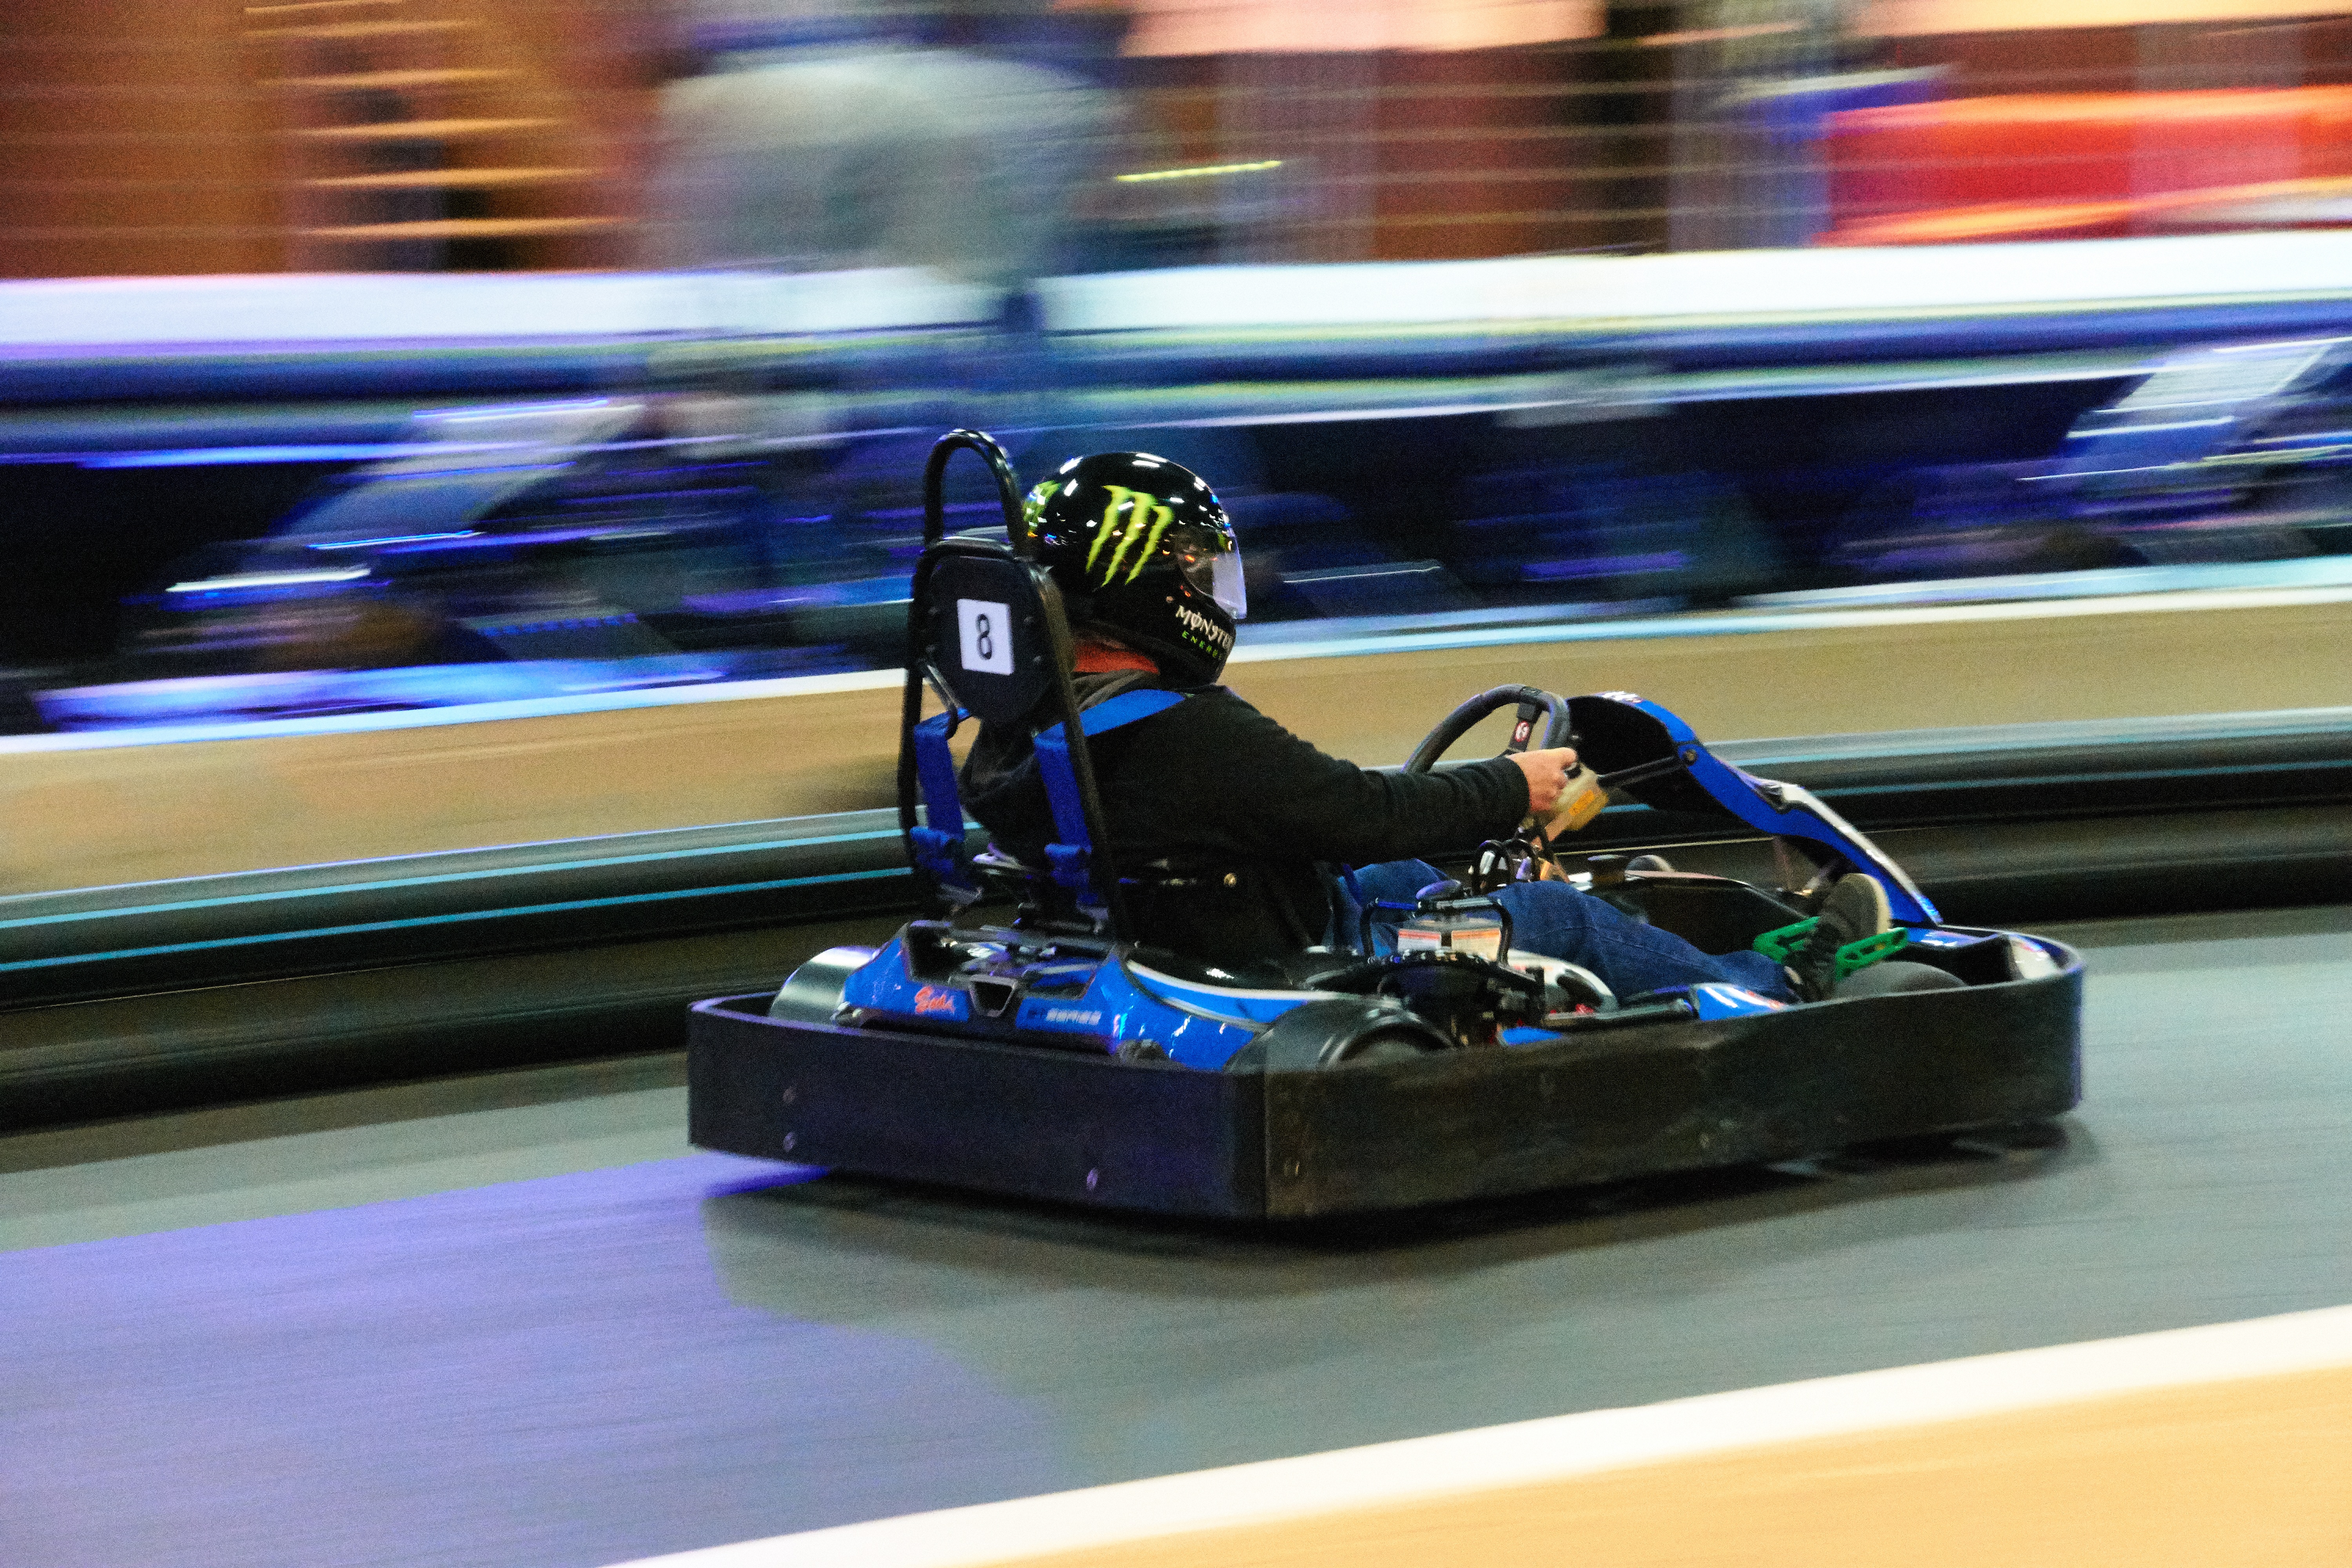
vehicle, indoor, machine, winter sport, sports, racing, motion blur, go kart, auto show, auto racing